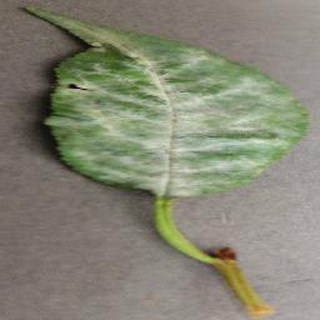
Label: cherry_powdery_mildew